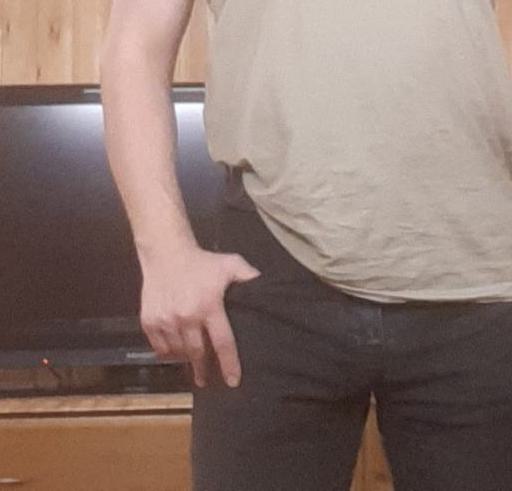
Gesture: no_gesture